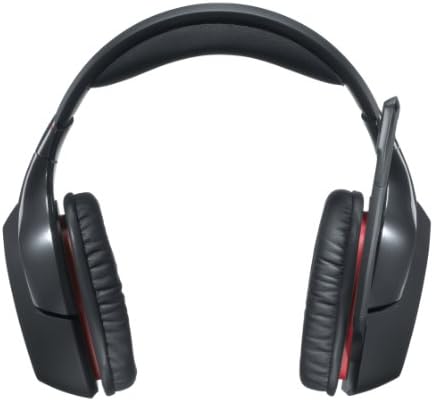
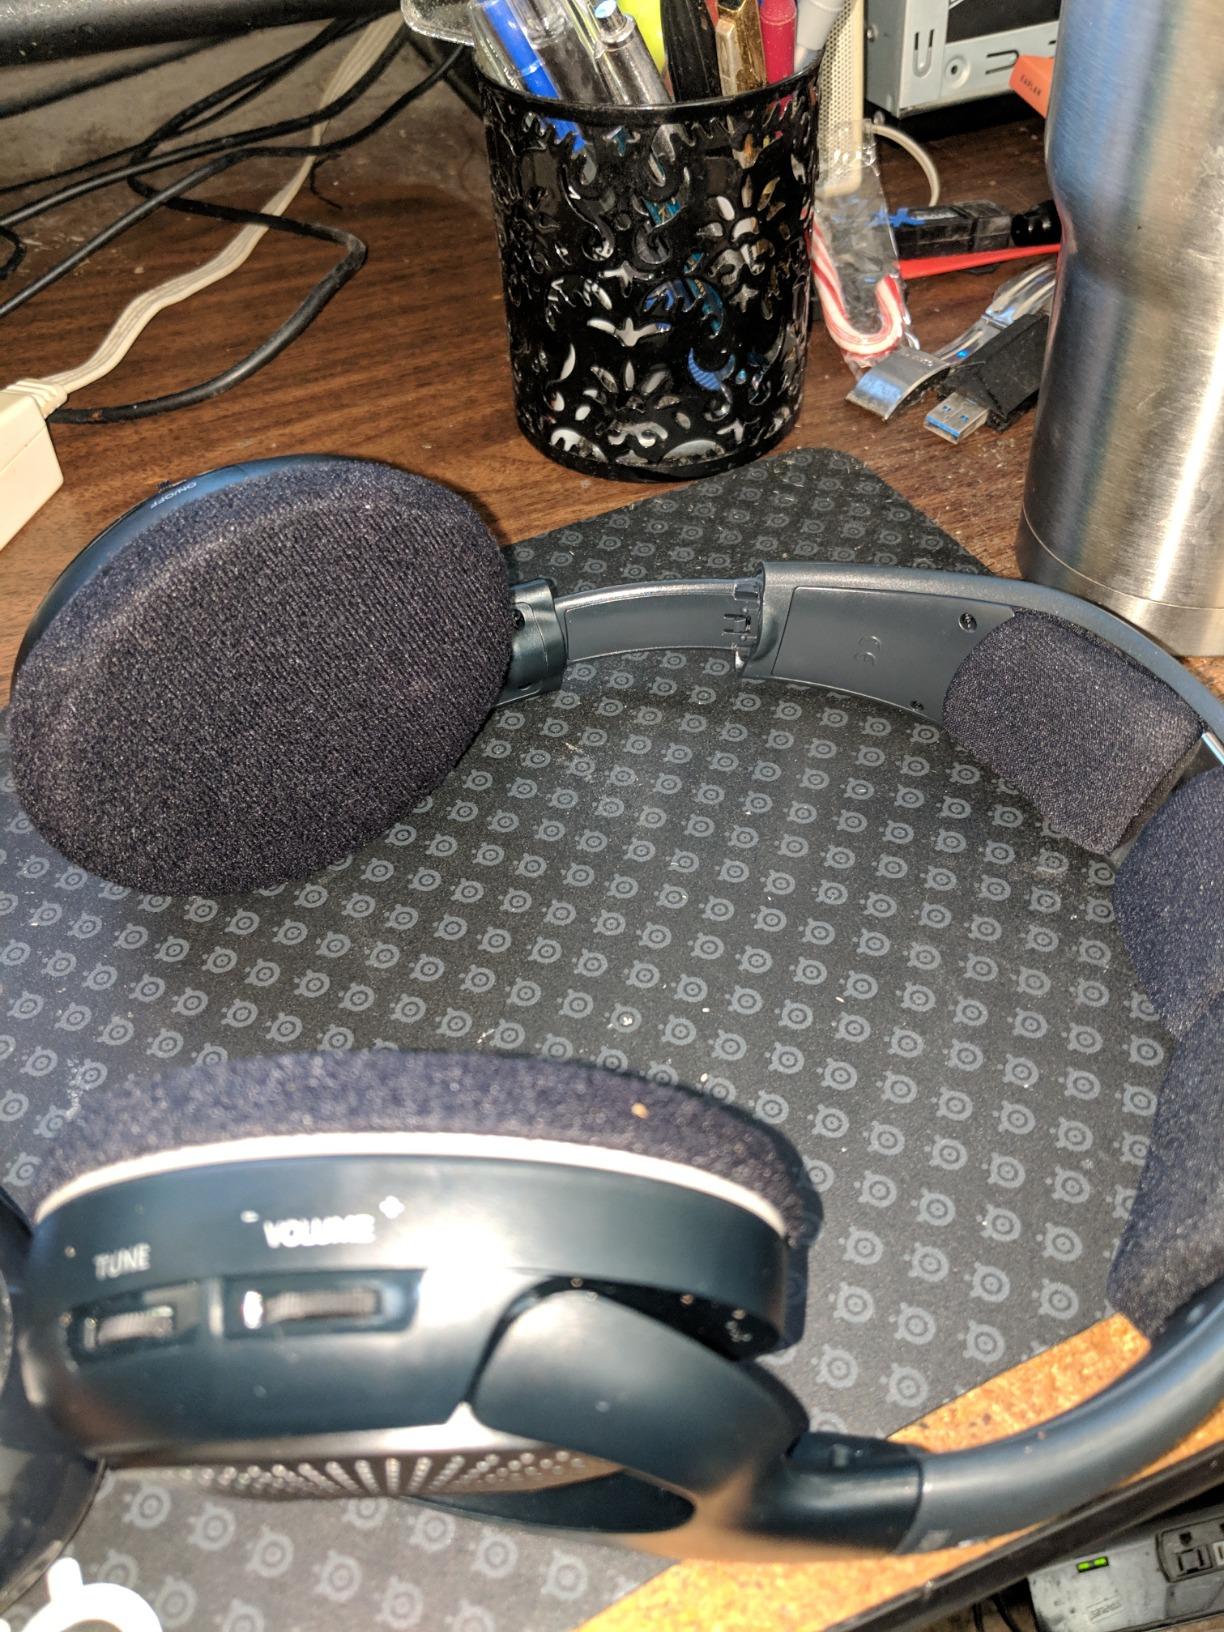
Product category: headphones
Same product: no